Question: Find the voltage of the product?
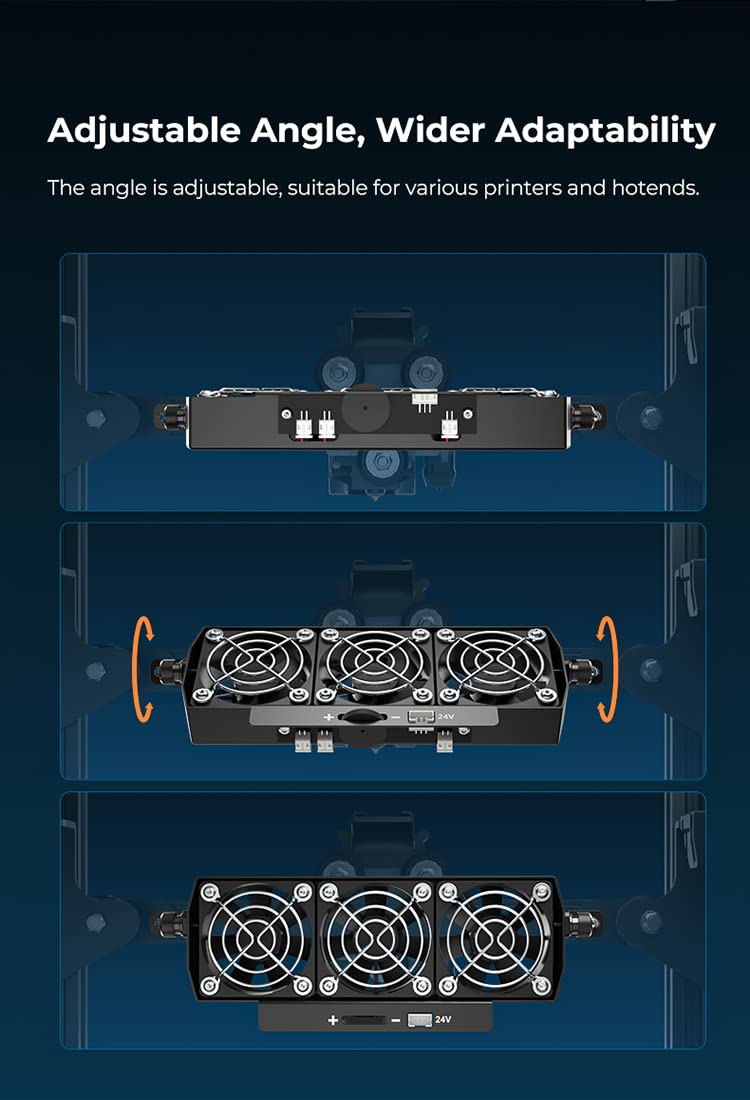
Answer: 24.0 volt